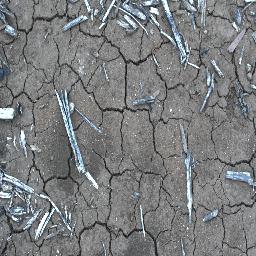
Label: negative